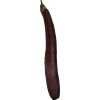
Label: eggplant_long